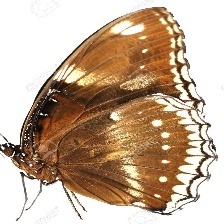
Species: GREAT EGGFLY